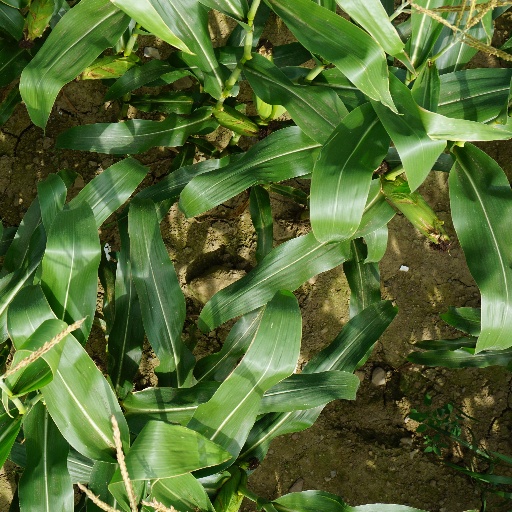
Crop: maize; corn